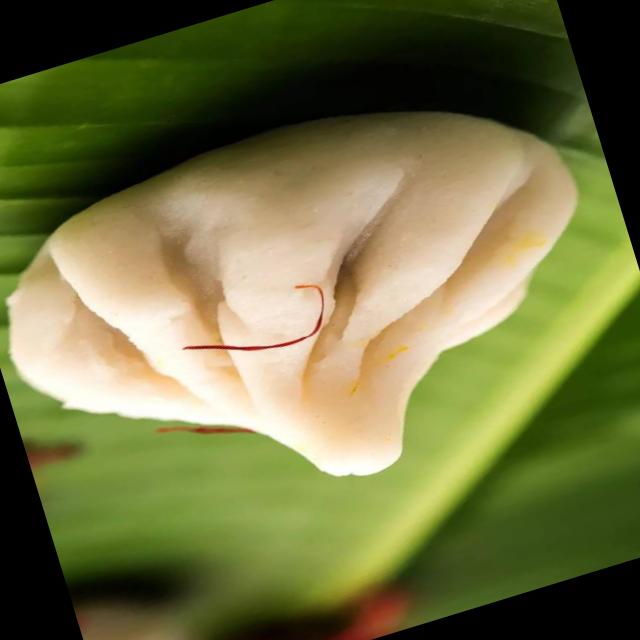
Dish: modak